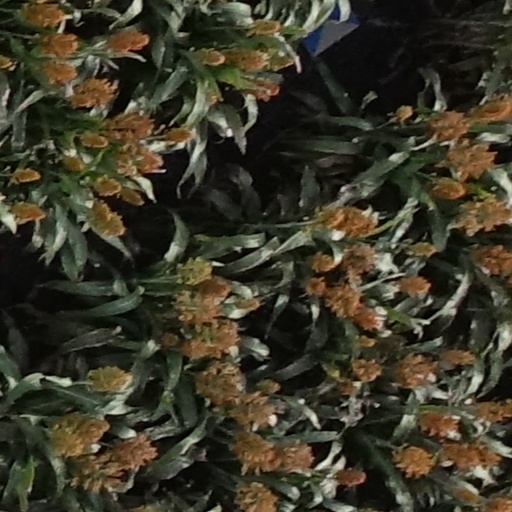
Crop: sorghum